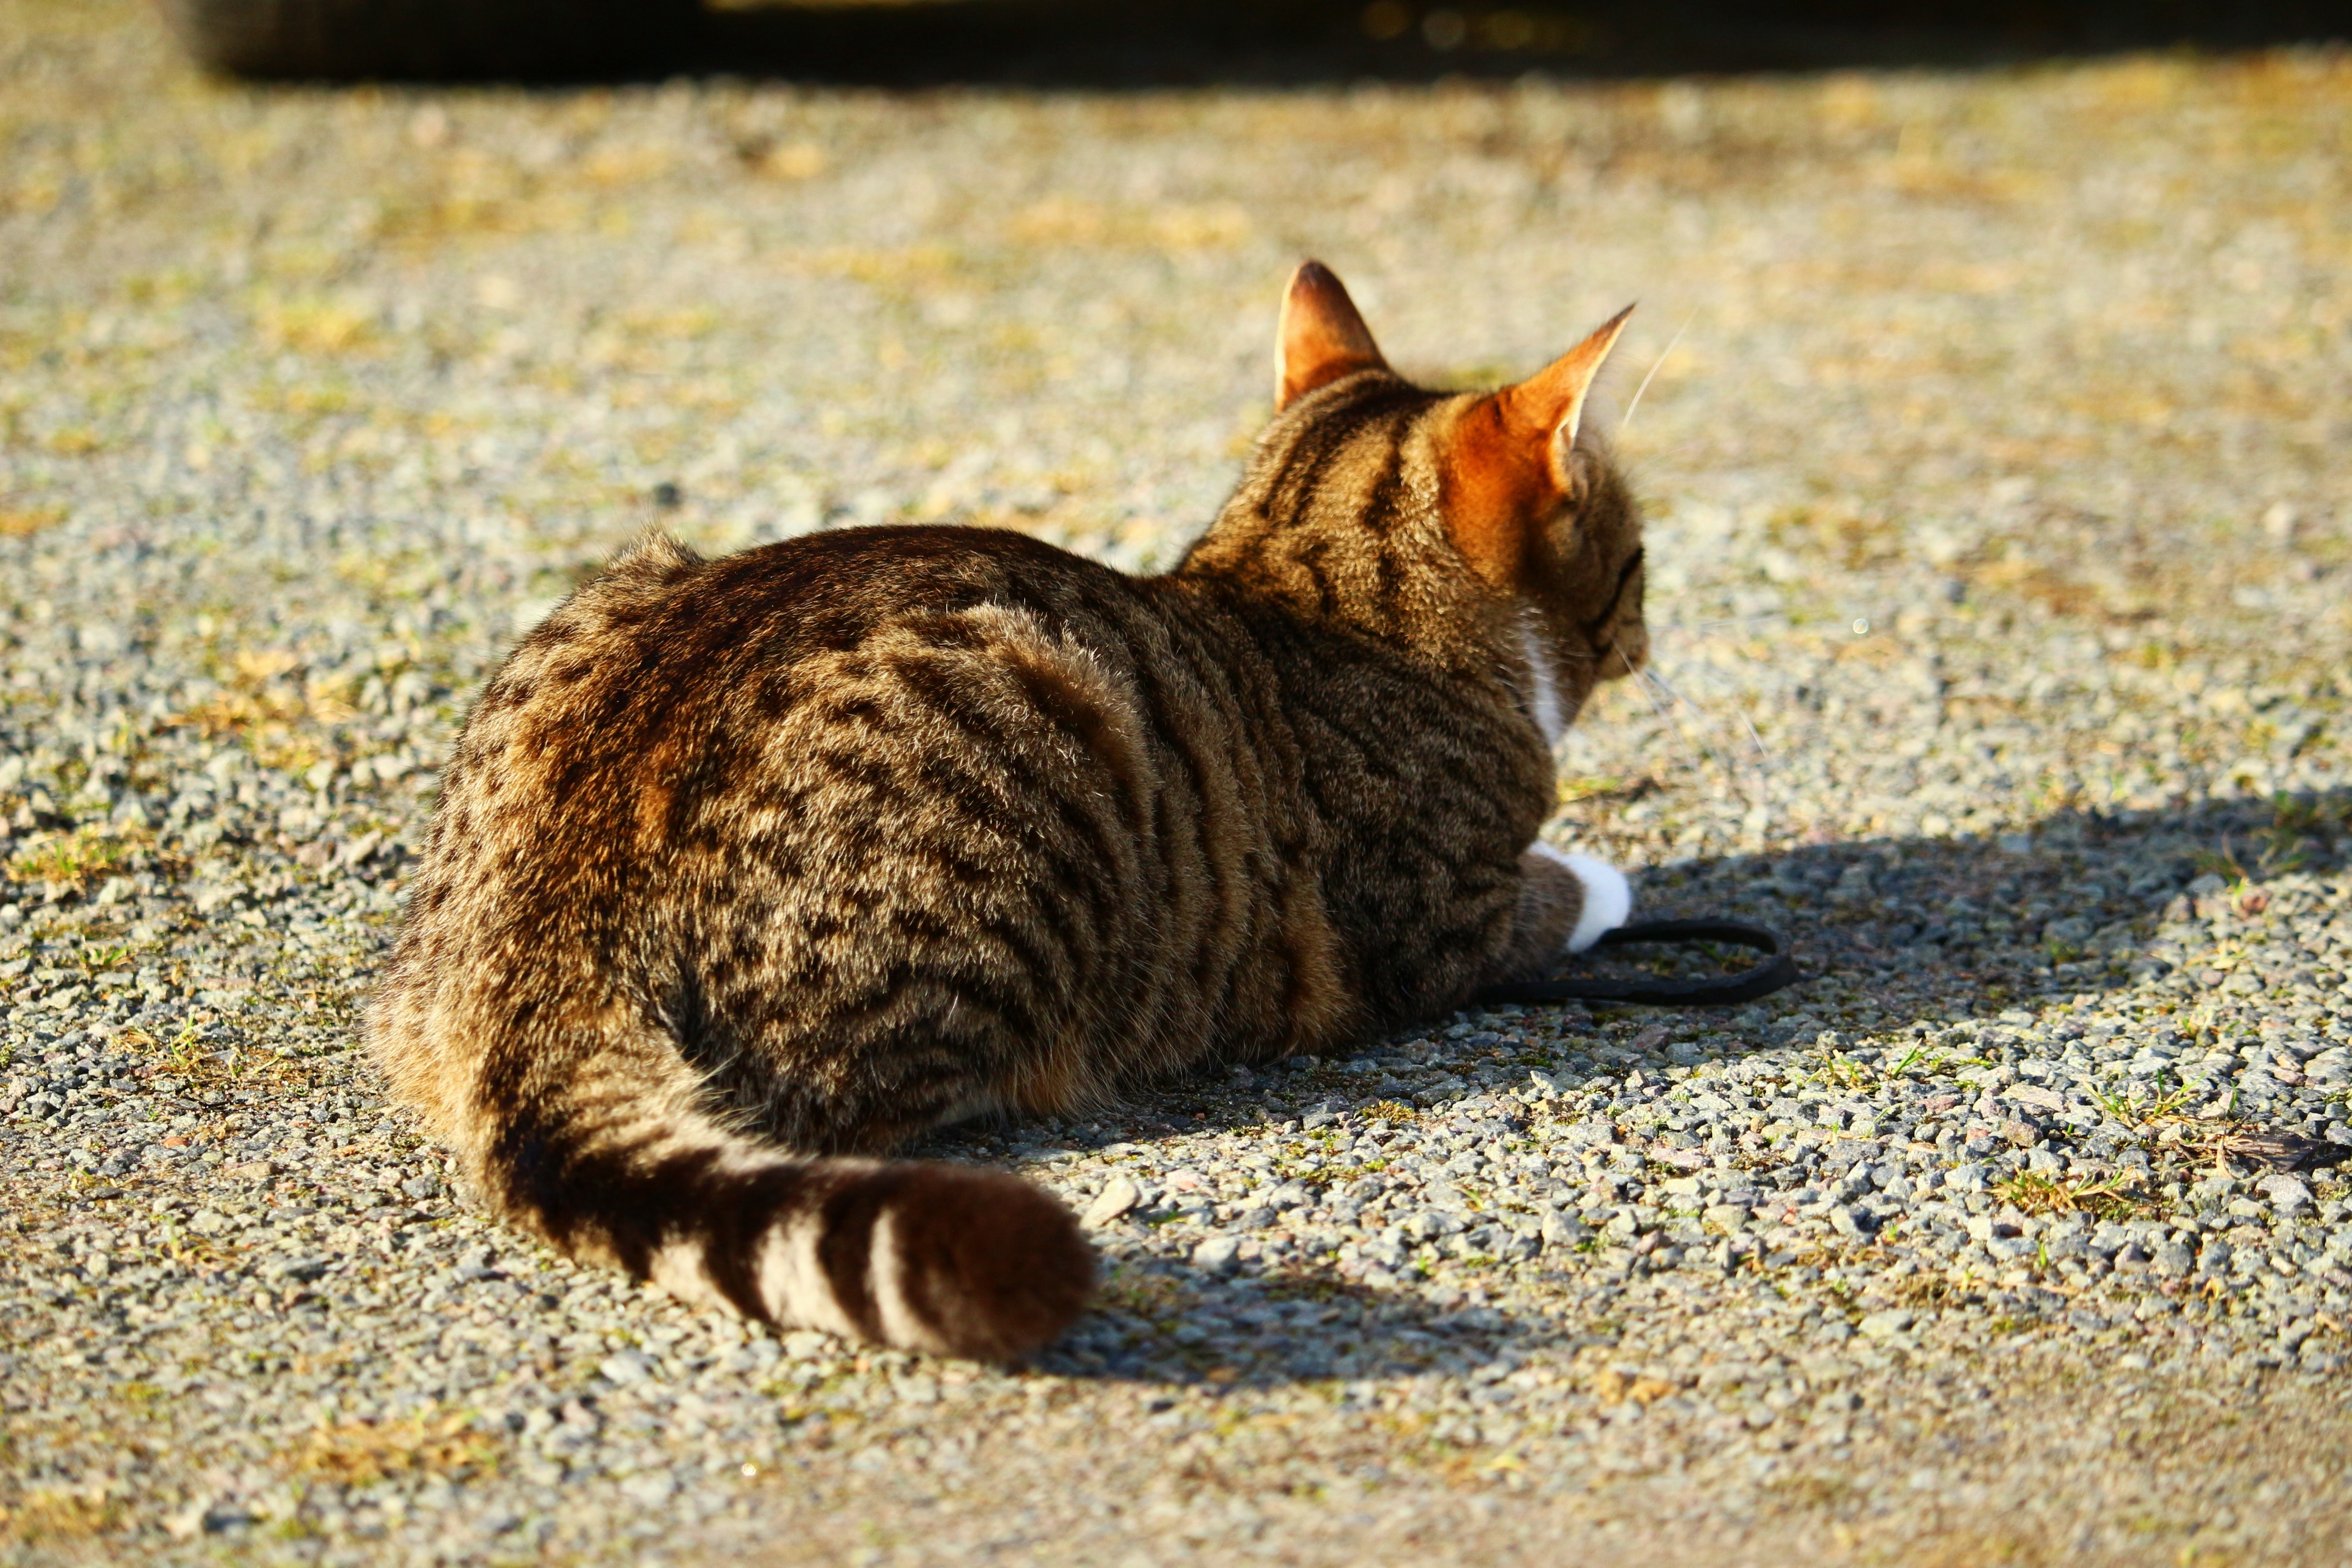
wildlife, kitten, cat, mammal, fauna, whiskers, vertebrate, mieze, domestic cat, mackerel, tiger cat, bengal, wild cat, small to medium sized cats, cat like mammal, rusty spotted cat